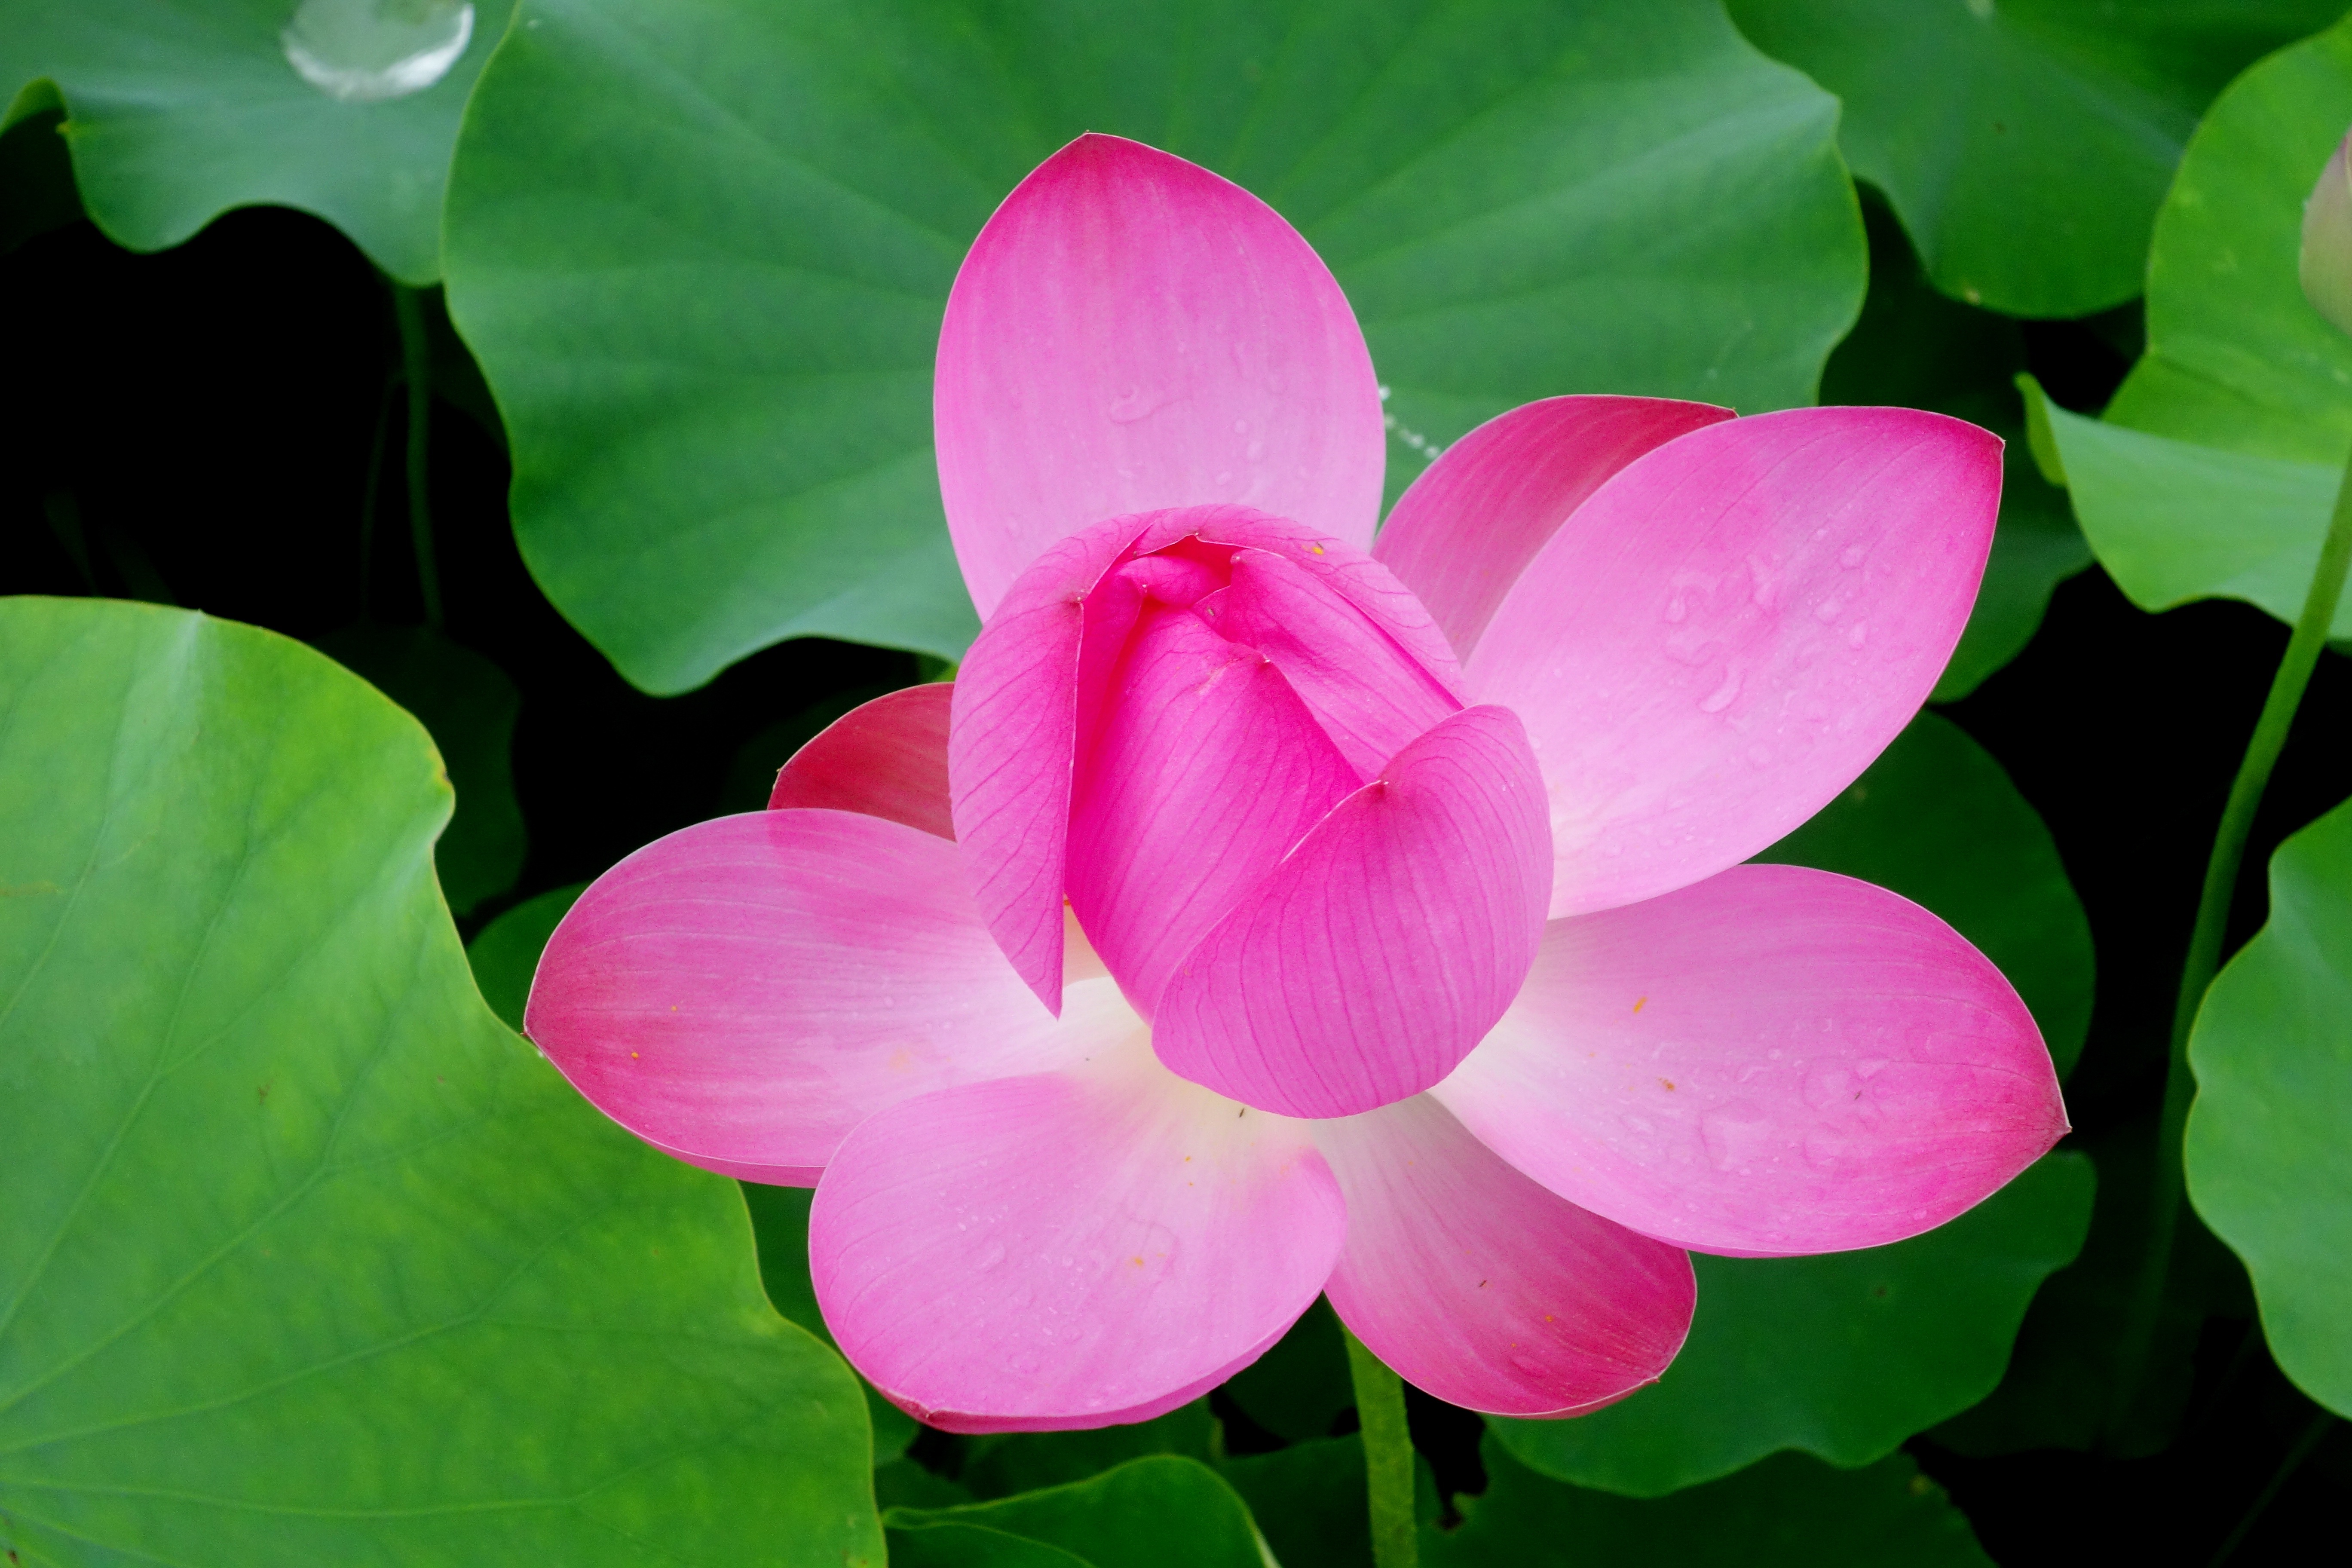
nature, plant, leaf, flower, petal, botany, pink, nail, sacred lotus, aquatic plant, flora, plants, flowers, lotus, water lilies, macro photography, water plant, pink petals, flowering plant, anapji, annual plant, land plant, lotus family, proteales